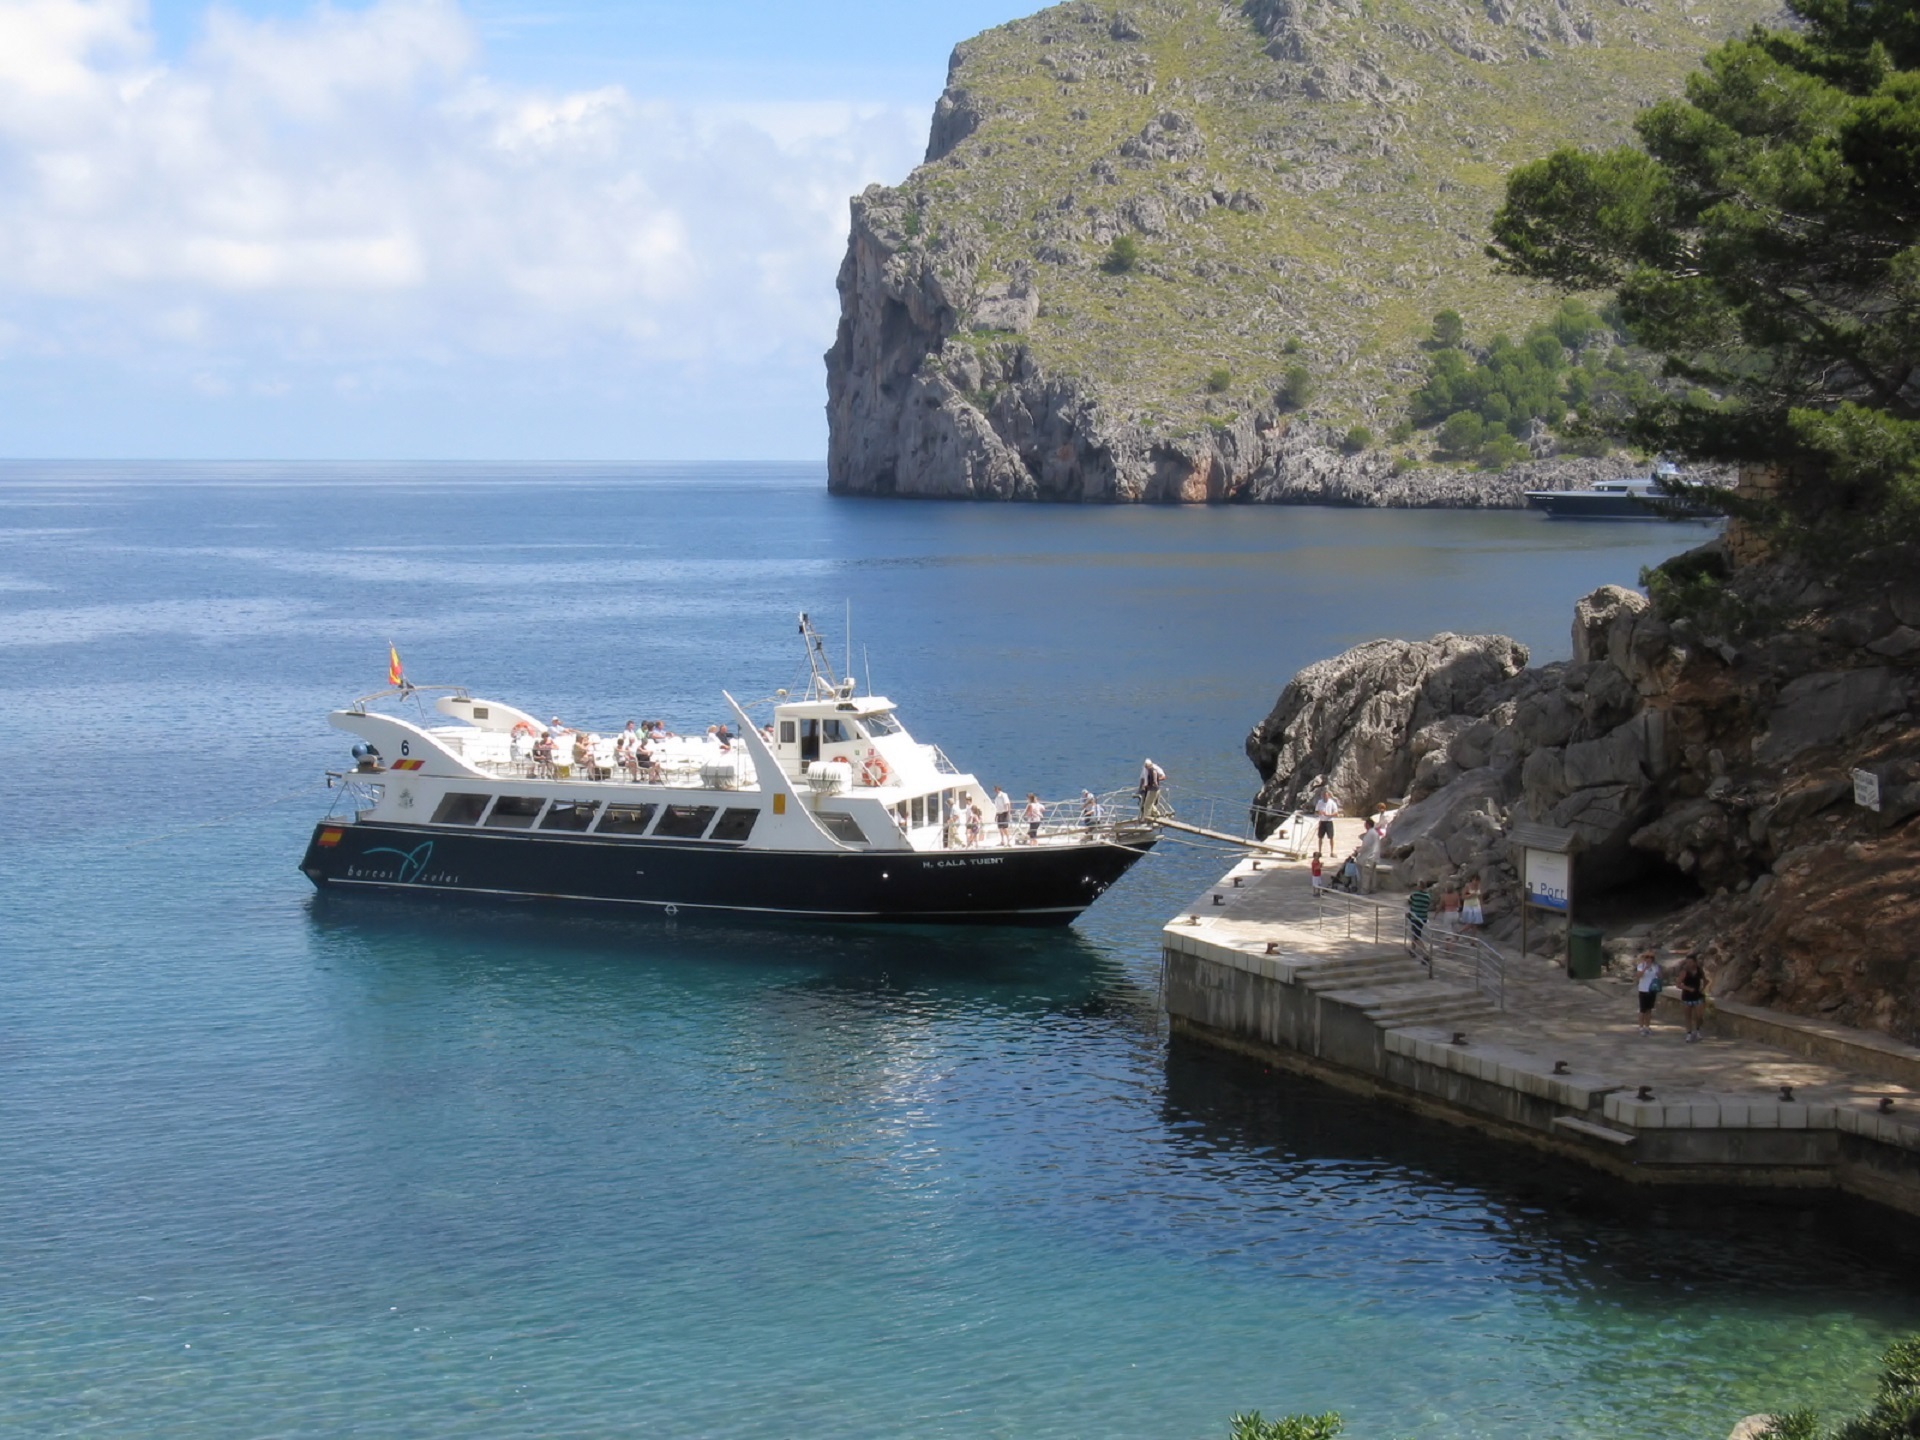
sea, coast, water, ocean, boat, view, pier, ship, vacation, travel, europe, vessel, vehicle, yacht, holiday, bay, terrain, cruise, spain, tour, fun, mallorca, watercraft, cape, tourist boat